Sahaya

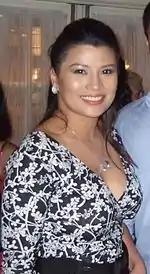
An image of Mylene Dizon.

According to AGB Nielsen Philippines' Nationwide Urban Television Audience Measurement People in television homes, the pilot episode earned a 10.2% rating. The final episode scored a 12.5% rating.